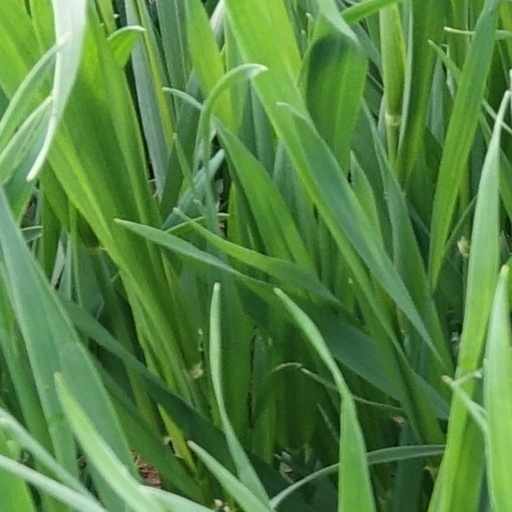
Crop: wheat